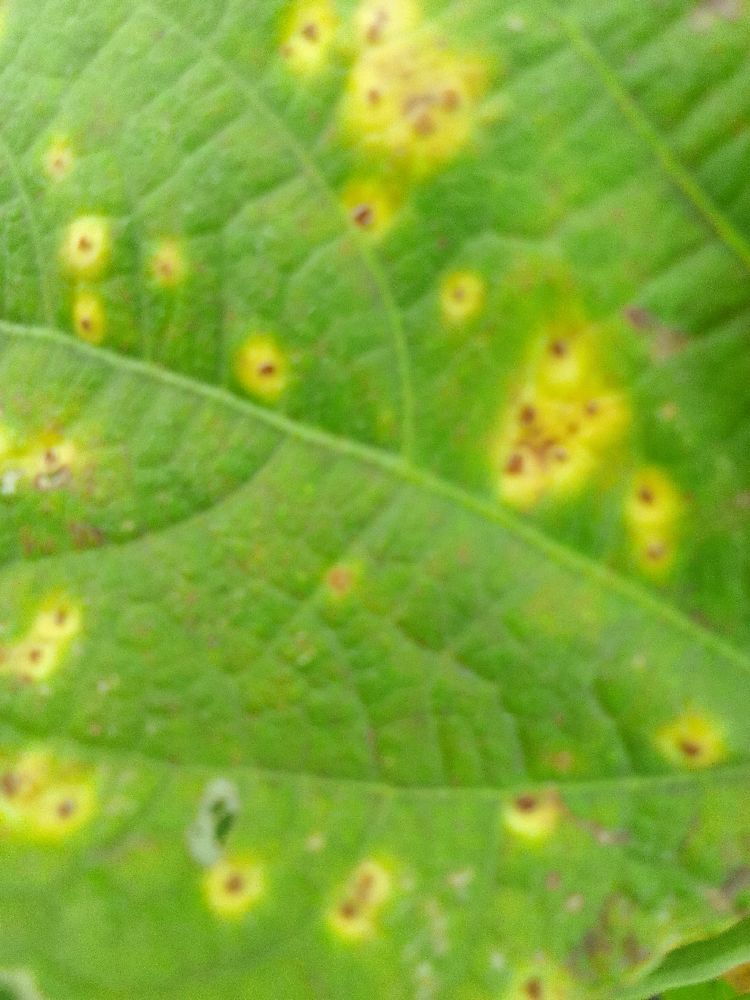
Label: rust